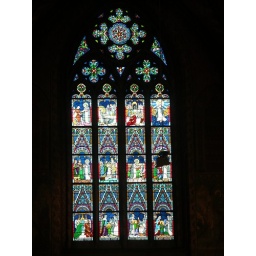
Stained glass window in the Saint Matthew Church